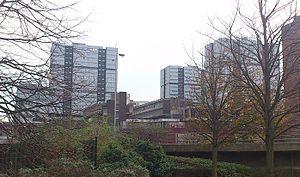
Anderston est un district de la ville de Glasgow, en Écosse.